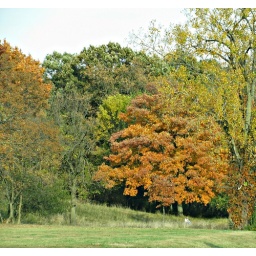
I didn't see the girl sitting in the grass underneath the tree until I got this on the computer.